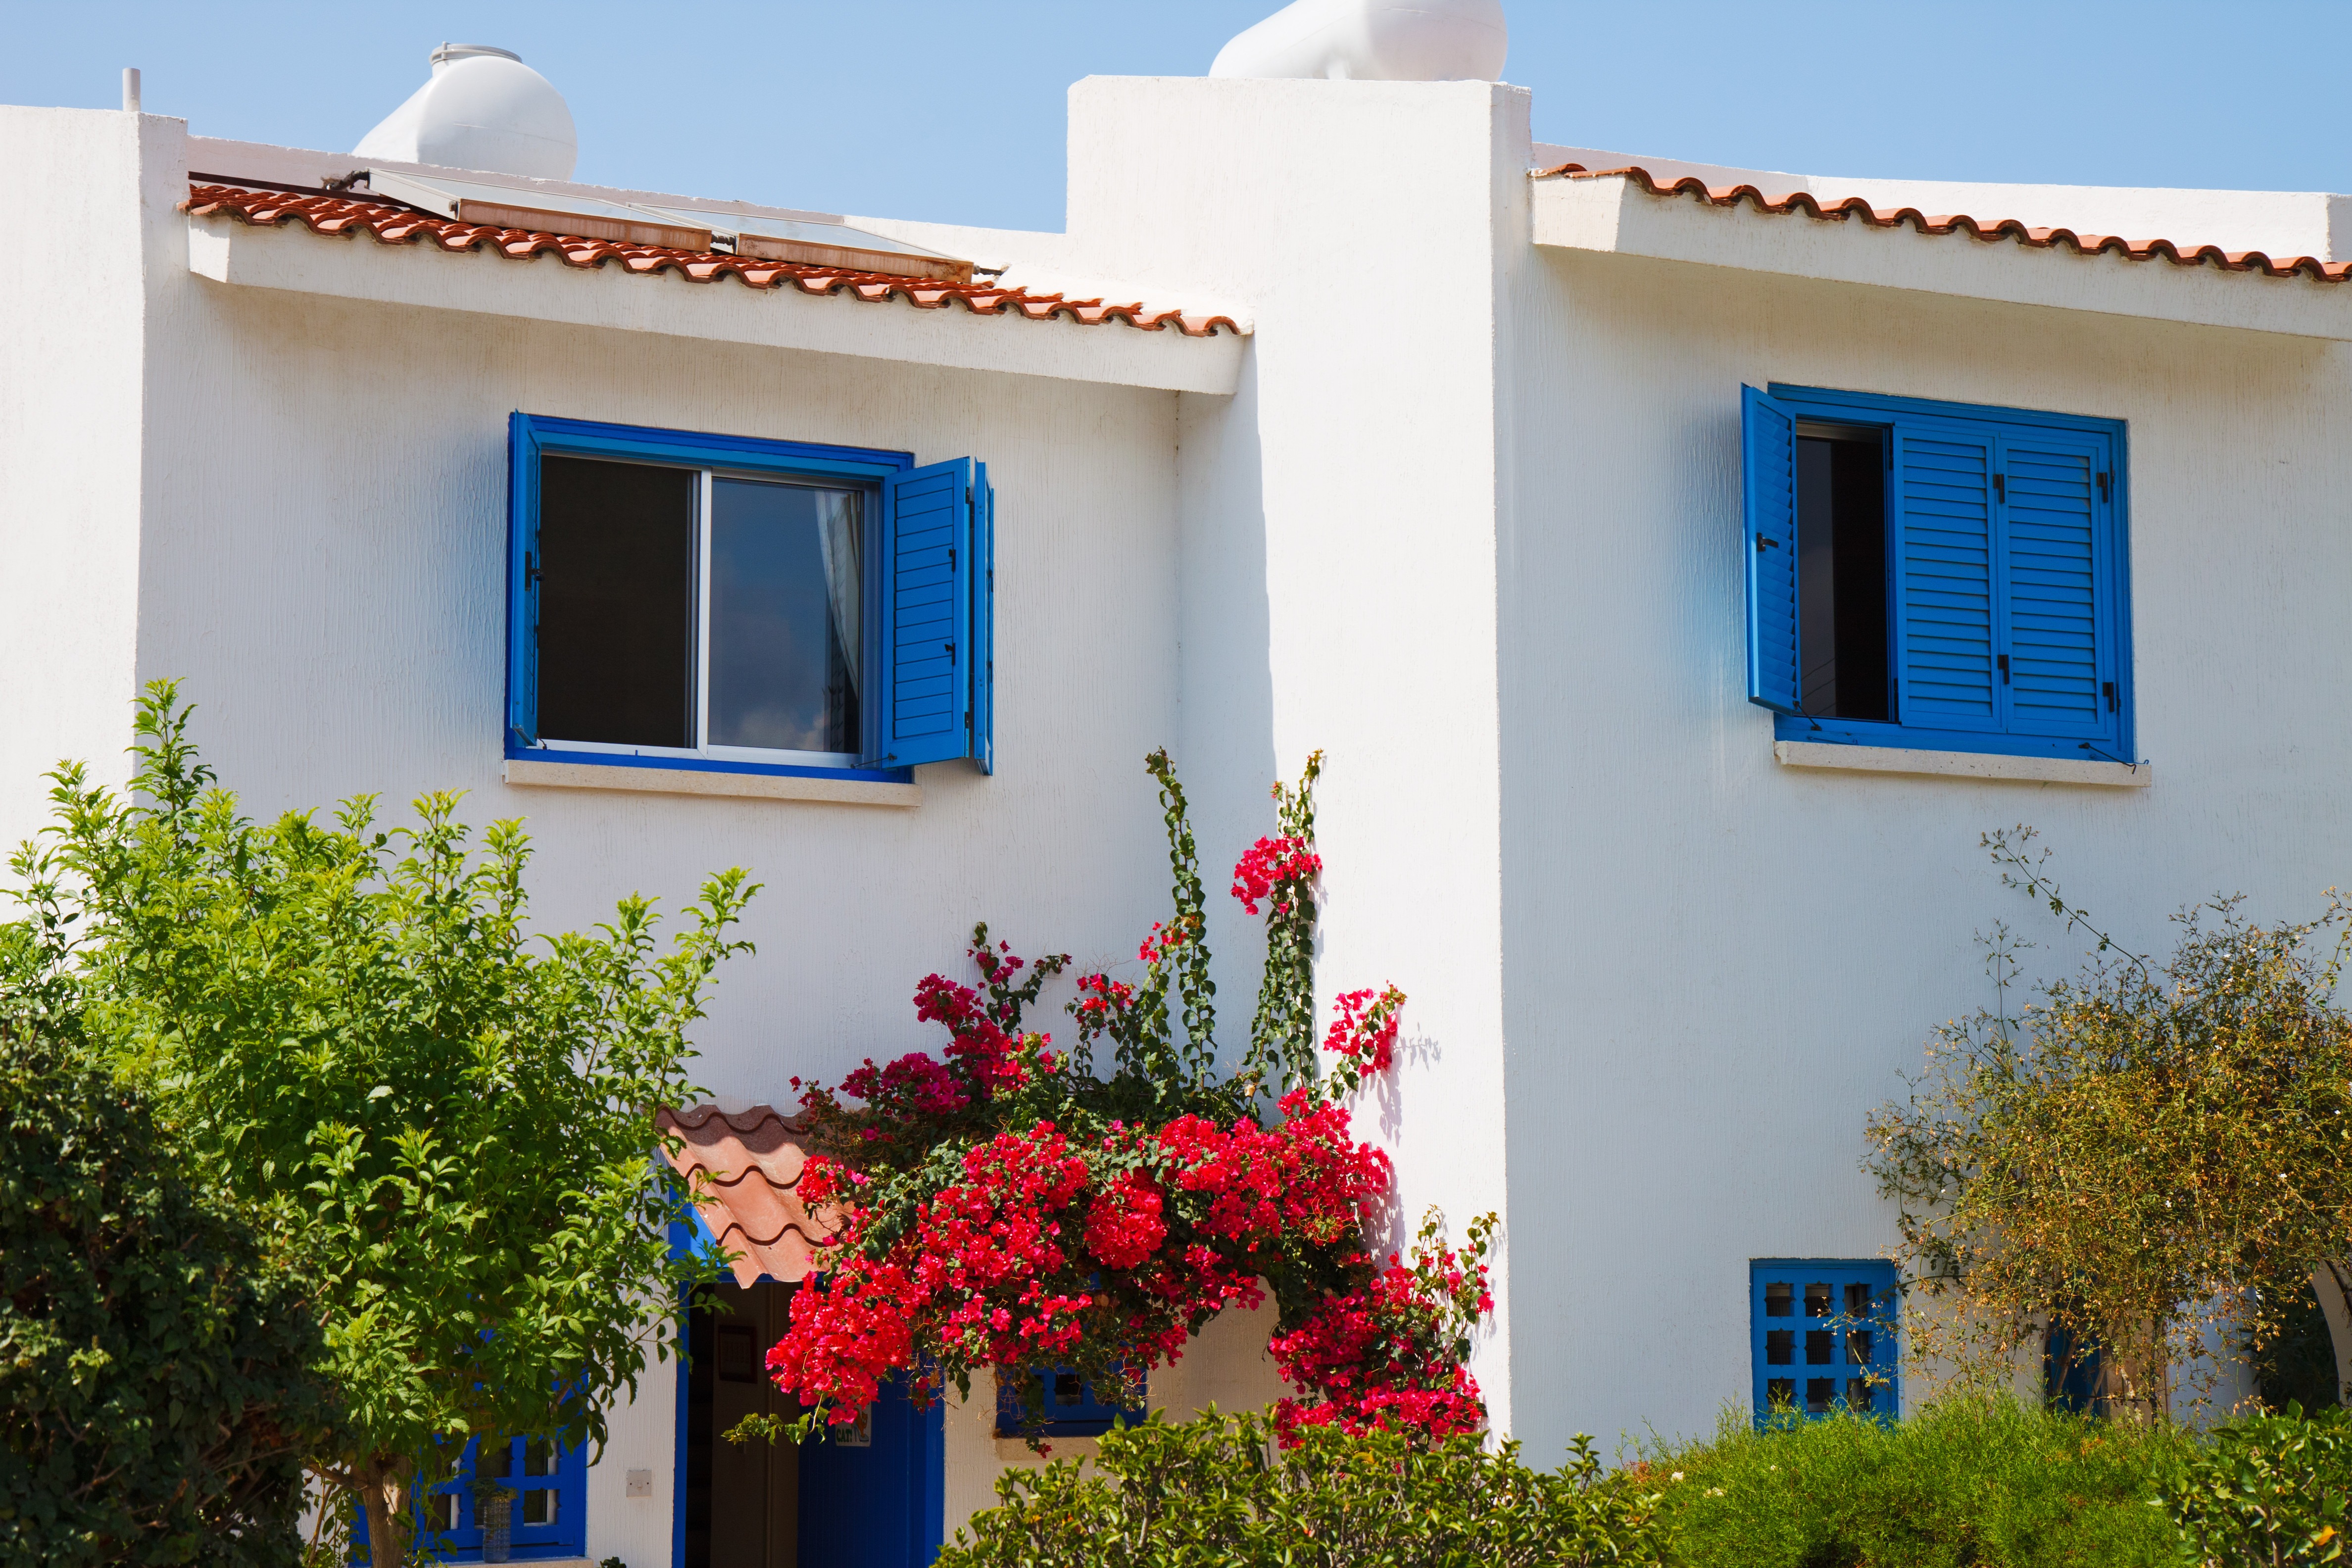
architecture, white, villa, house, flower, window, building, home, summer, travel, europe, greek, mediterranean, cottage, facade, property, blue, apartment, design, greece, style, estate, traditional, hacienda, neighbourhood, real estate, residential area